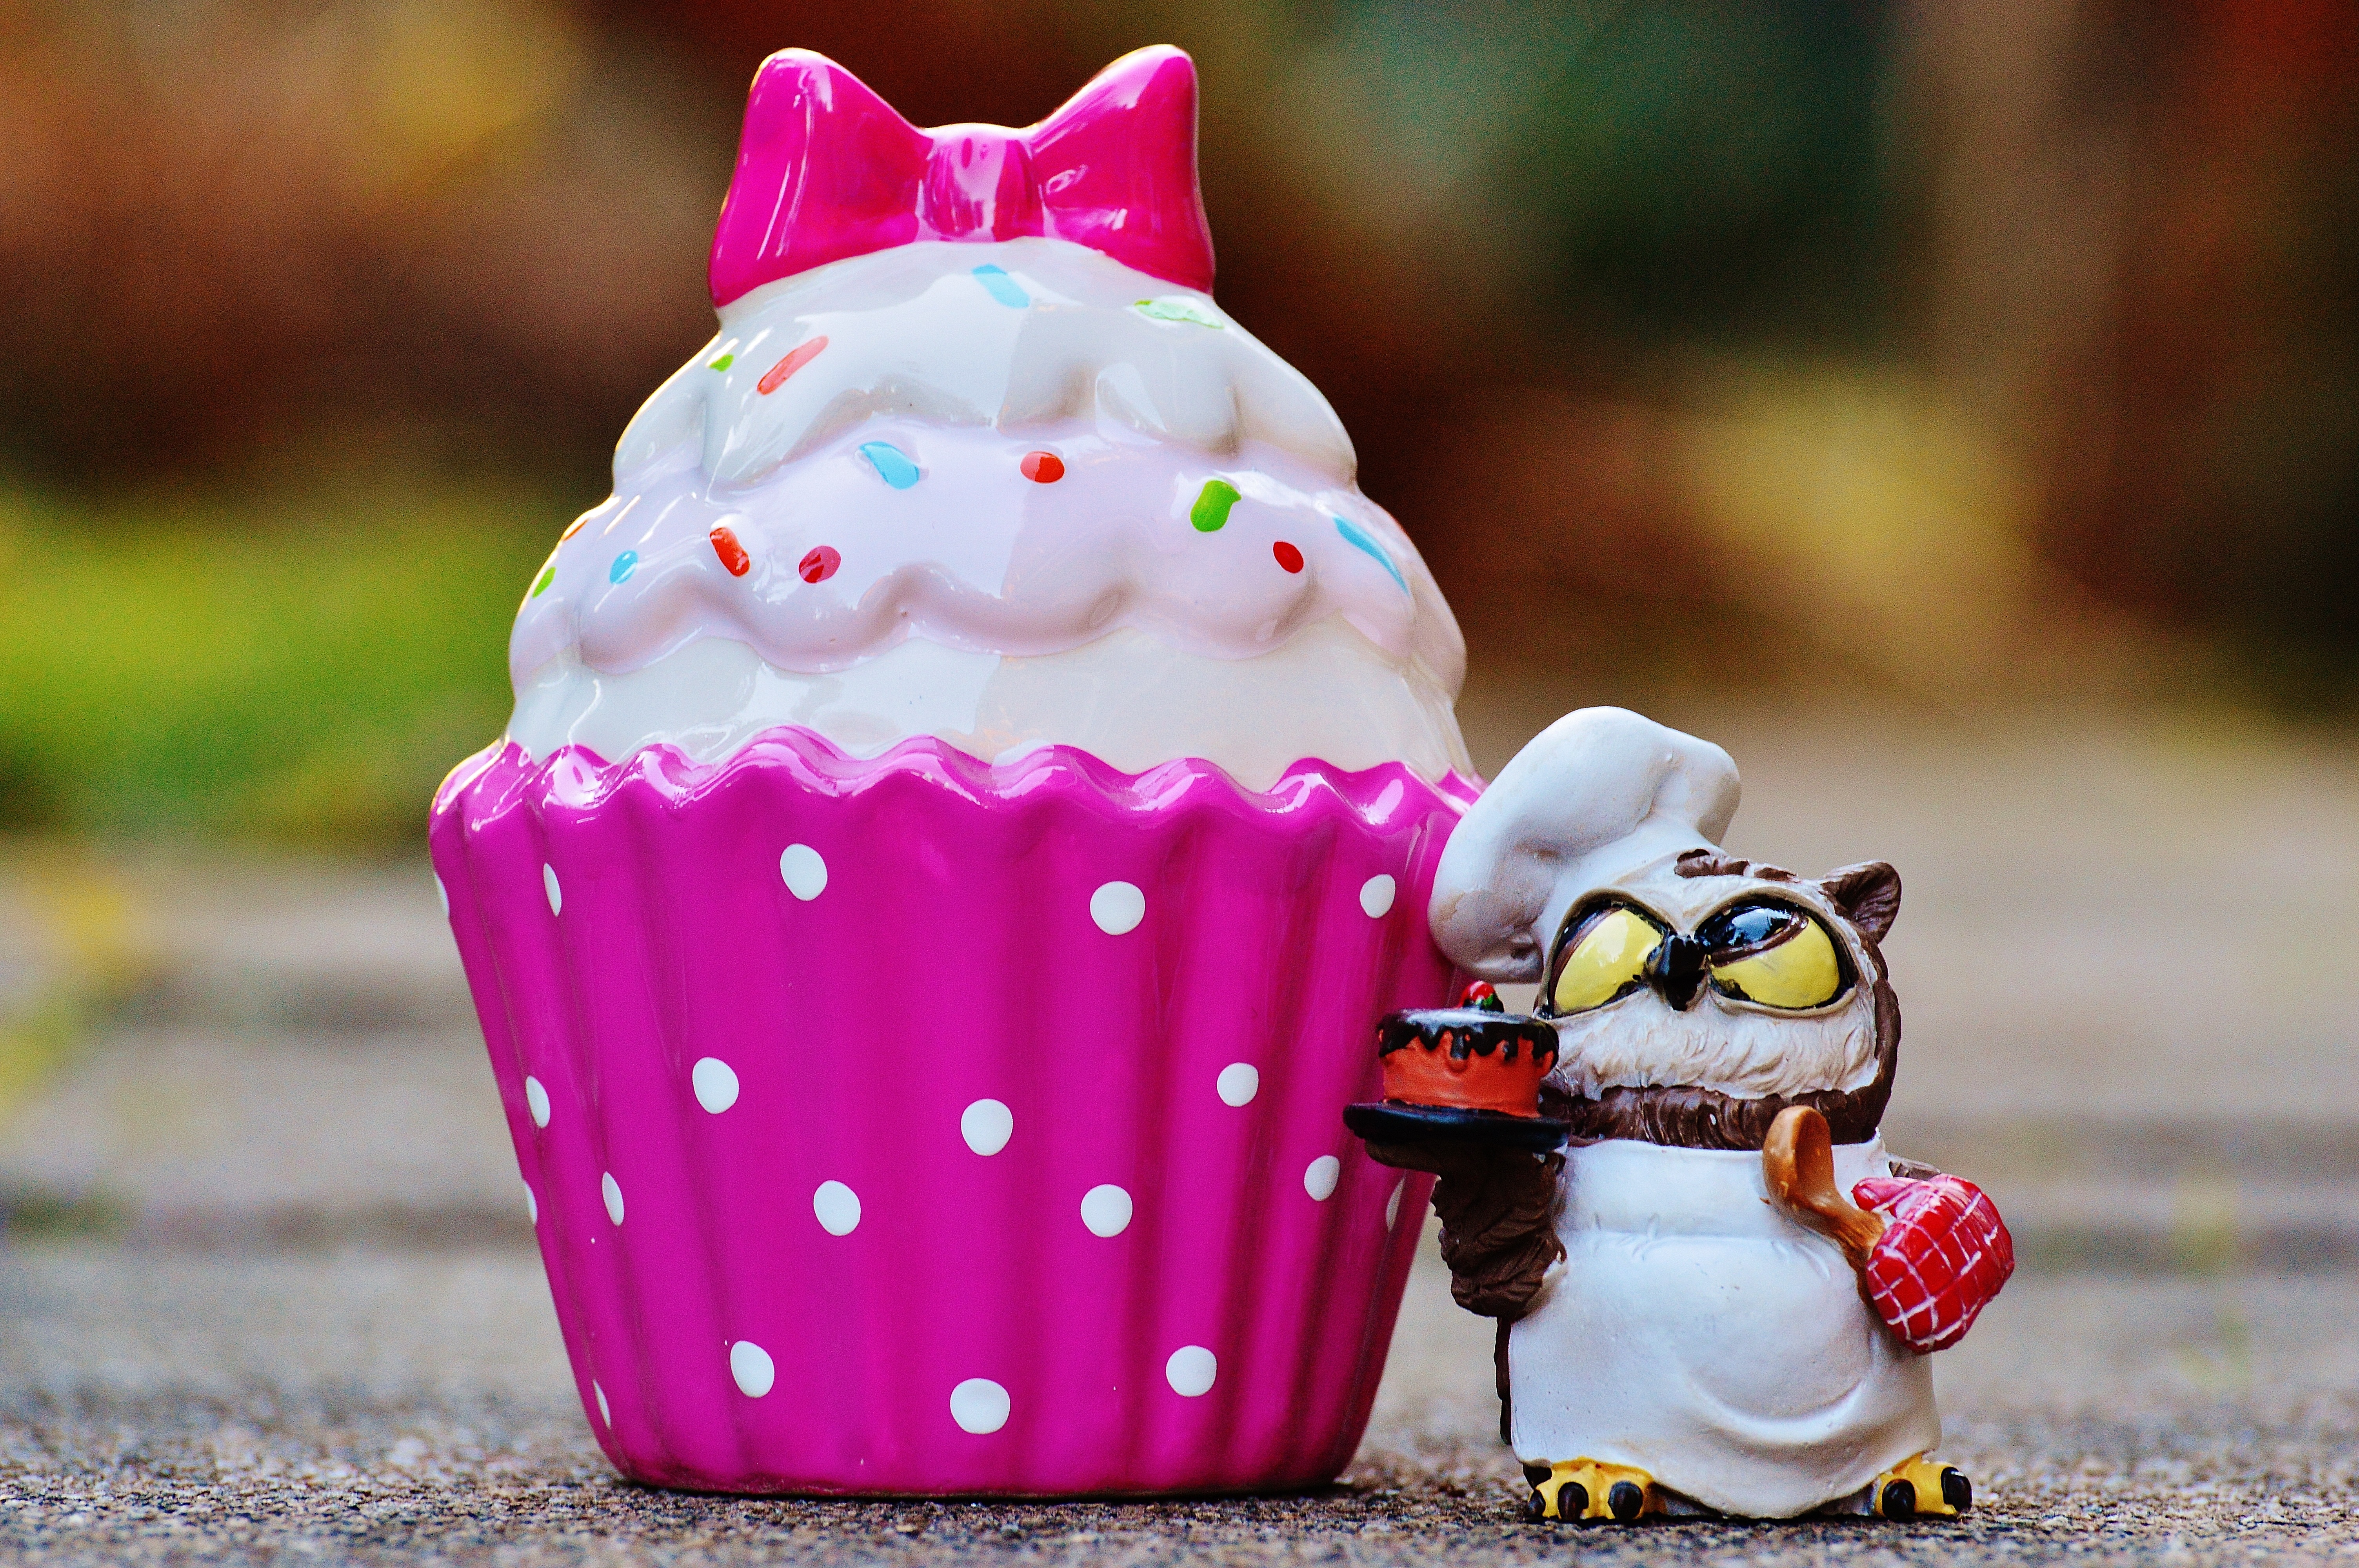
coffee, sweet, food, cooking, colorful, pink, cupcake, dessert, eat, toy, owl, cream, delicious, cake, sweet dish, bake, pastries, baker, chick, sweetness, benefit from, treat, small cakes, nibble, pastry chef, piece of cake, pastry art, stuffed toy, sweet pastry